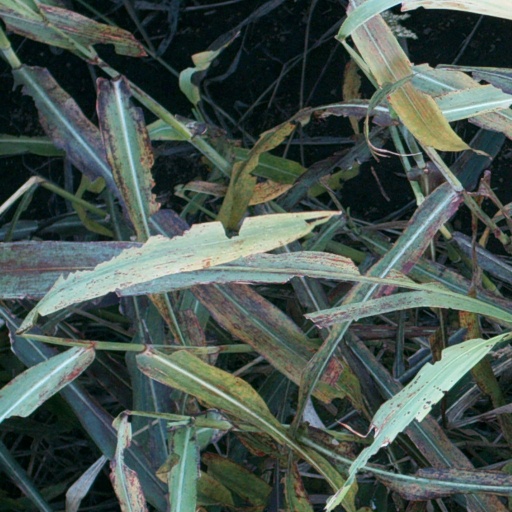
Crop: sorghum